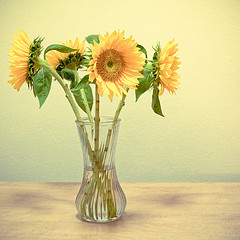
Flower: sunflower